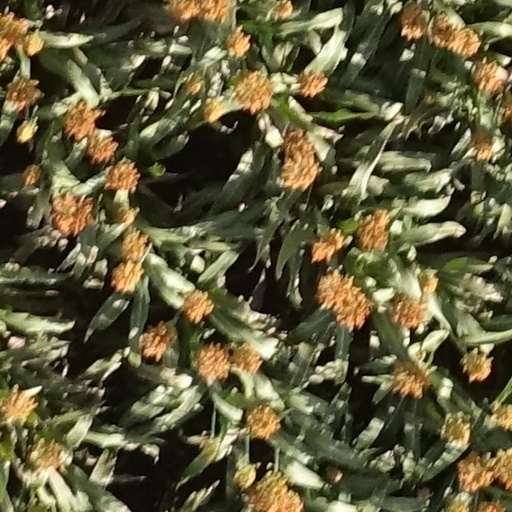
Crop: sorghum